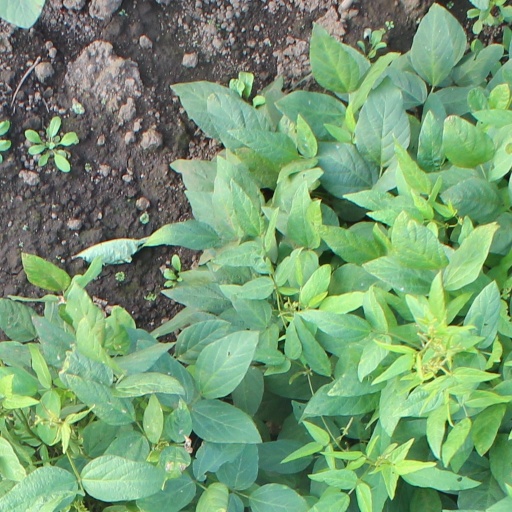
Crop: soybean